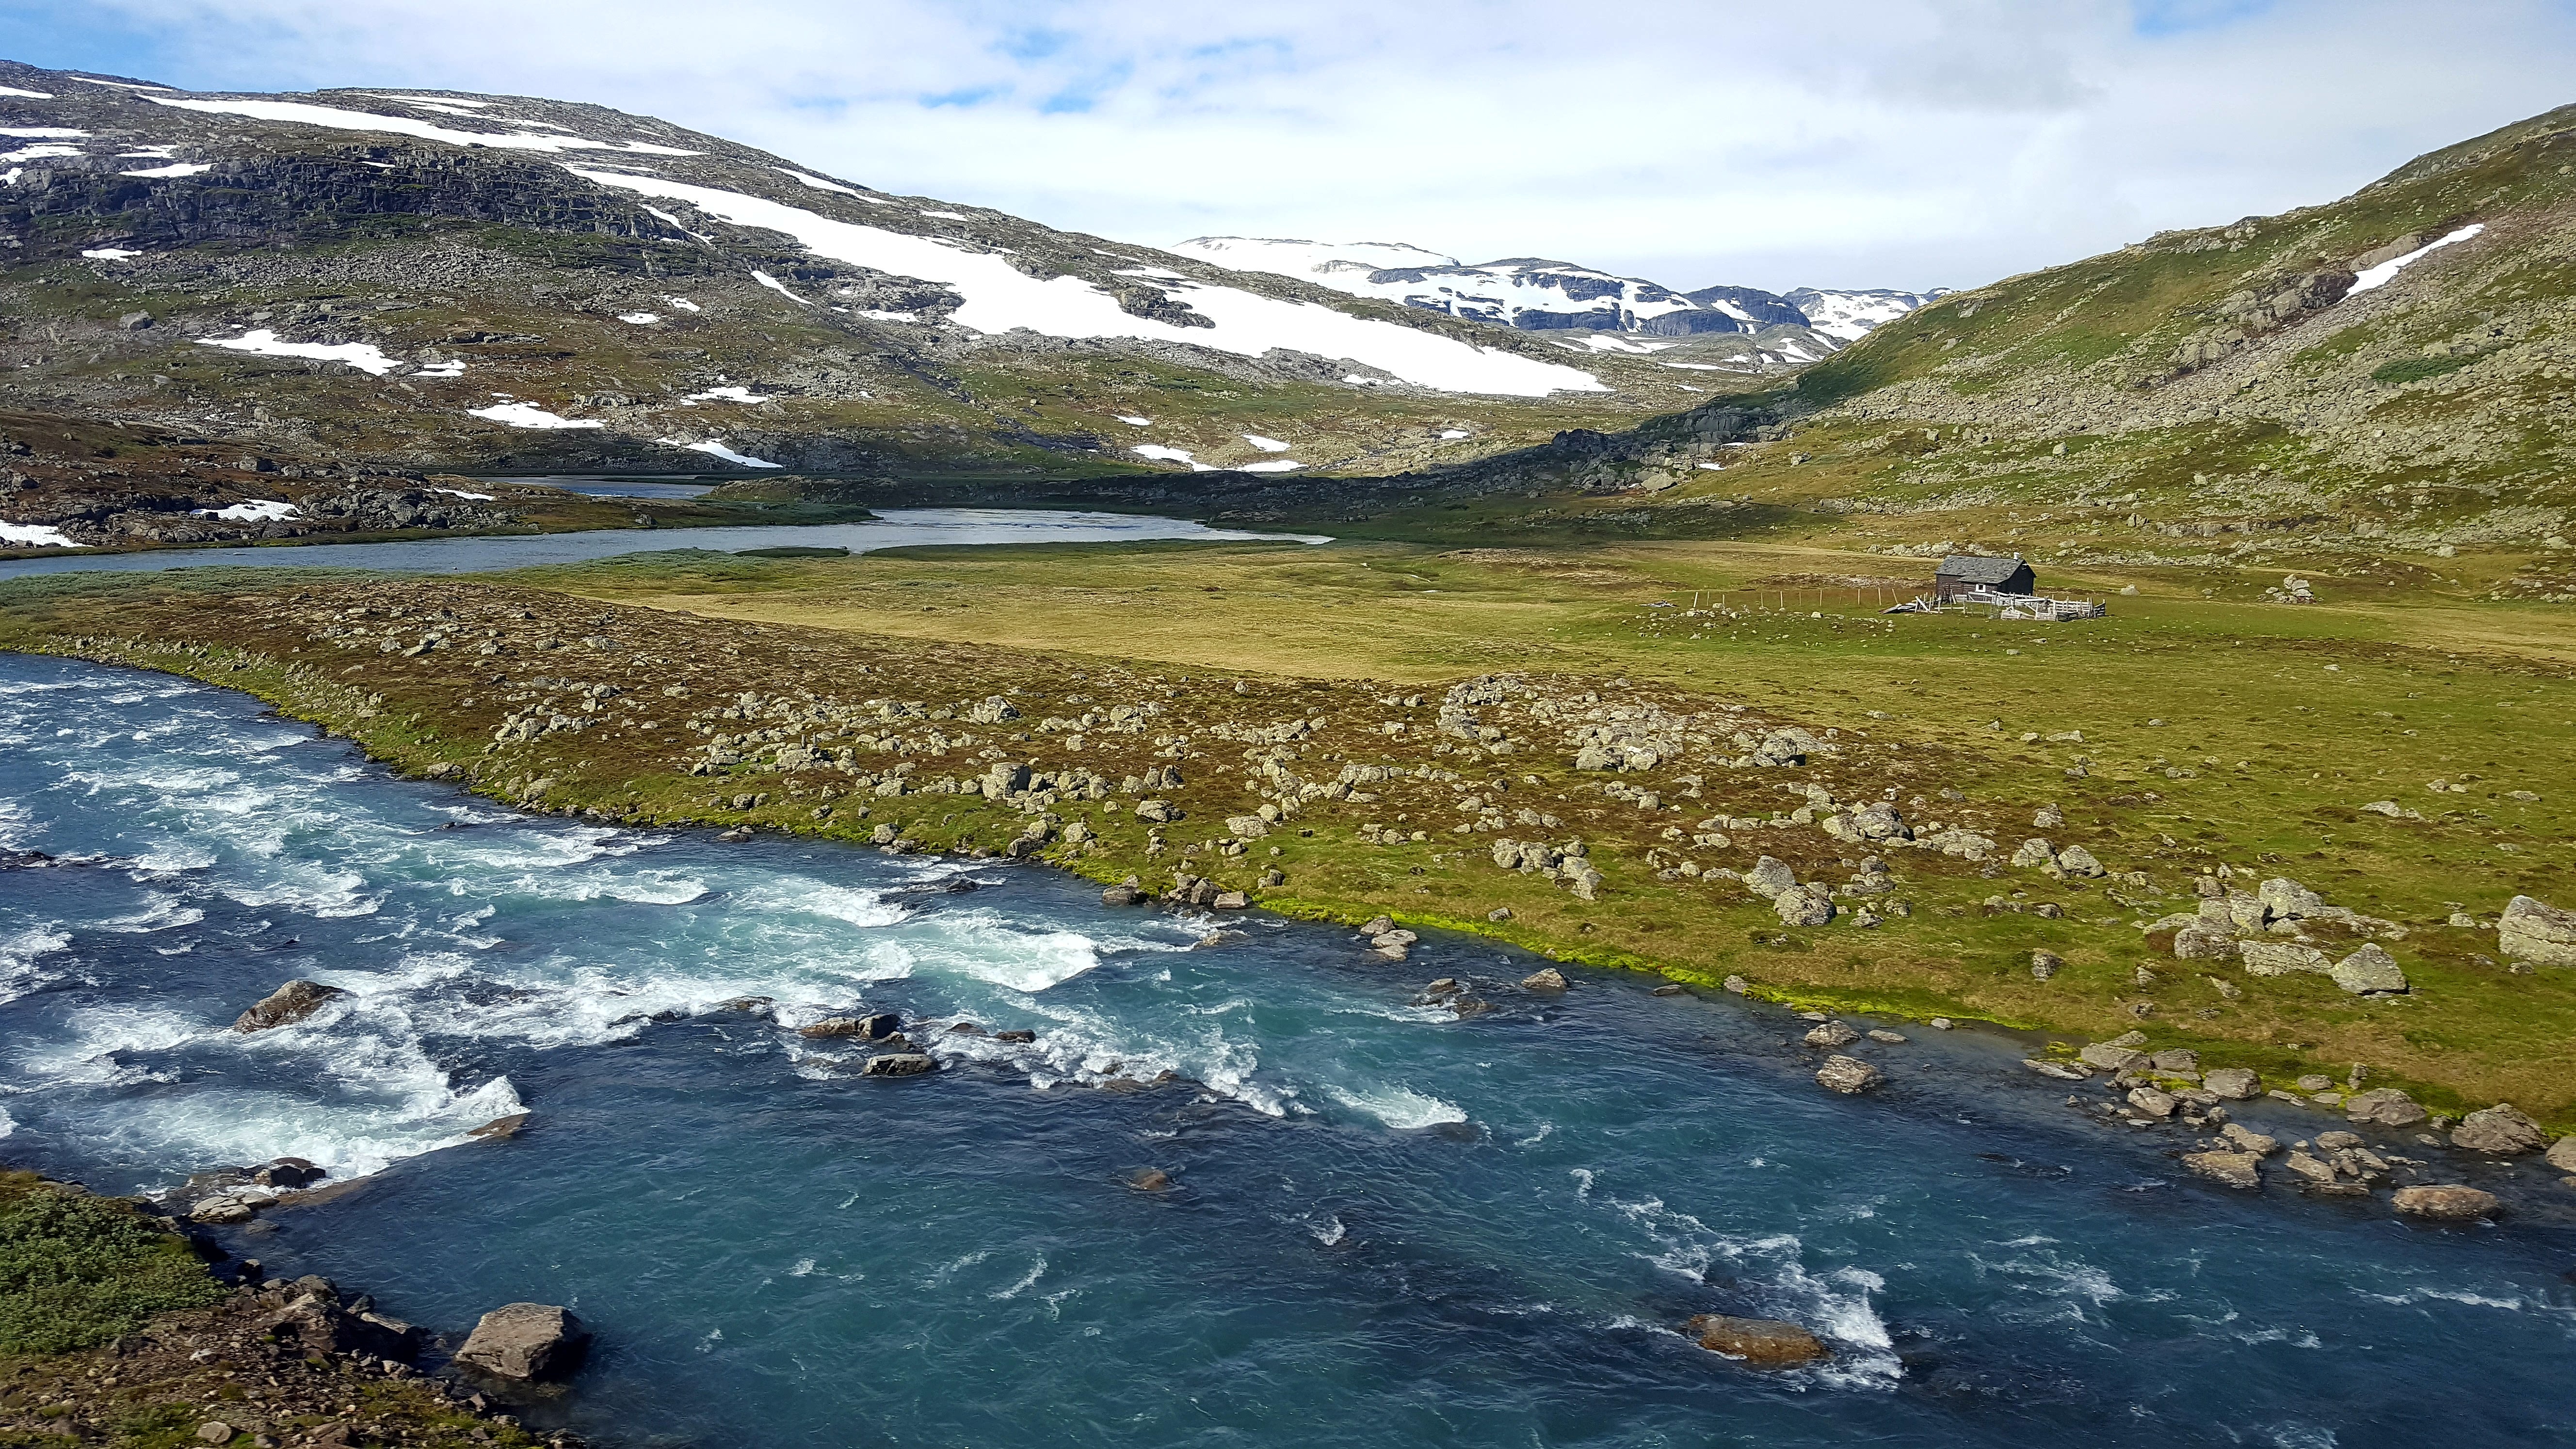
landscape, sea, coast, water, wilderness, walking, mountain, cloud, hill, lake, adventure, river, valley, mountain range, fjord, reservoir, highland, ridge, alps, plateau, fell, loch, tundra, moraine, landform, aerial photography, mountain pass, geographical feature, mountainous landforms, glacial landform